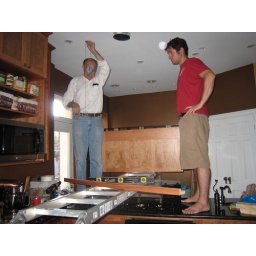
Working on installing the range hood cabinet in the kitchen